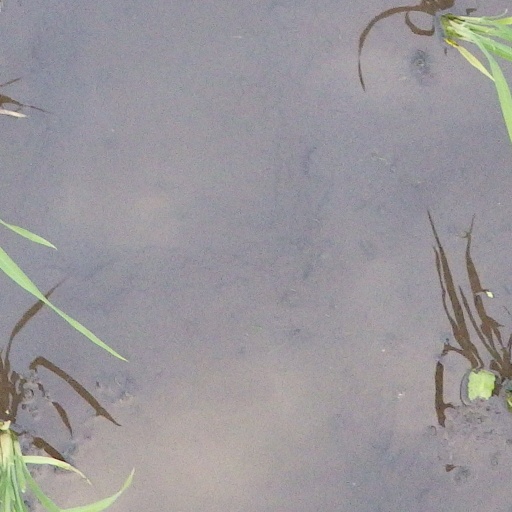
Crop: rice